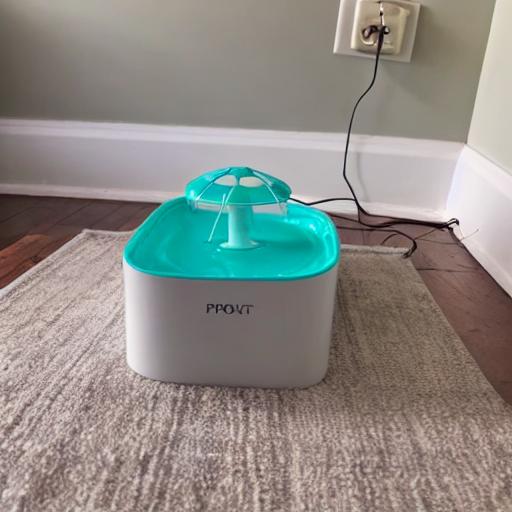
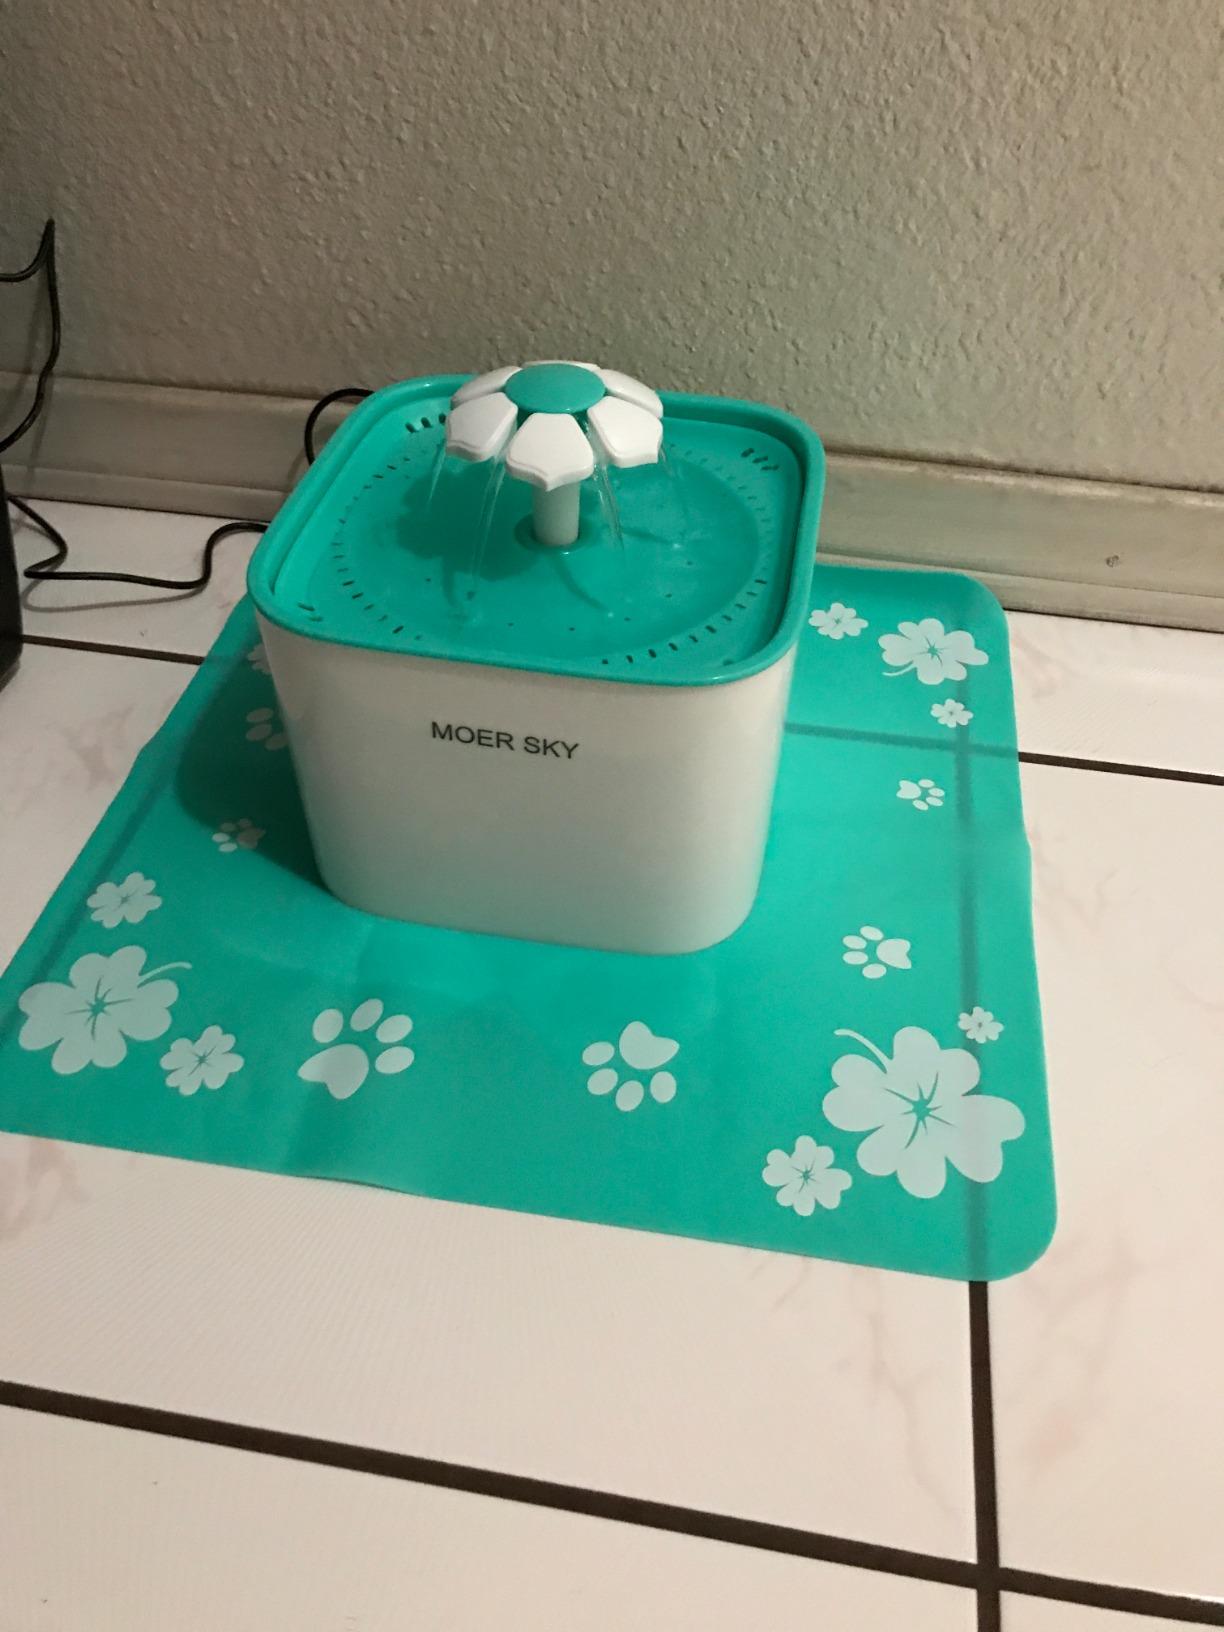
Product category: items_bowl
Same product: no